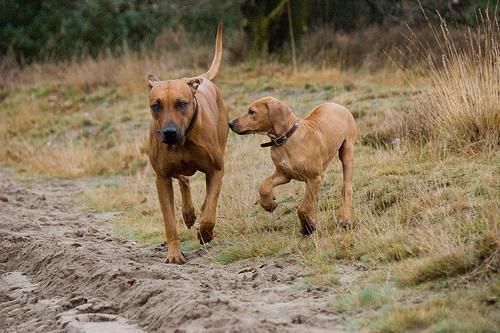
Rhodesian_ridgeback